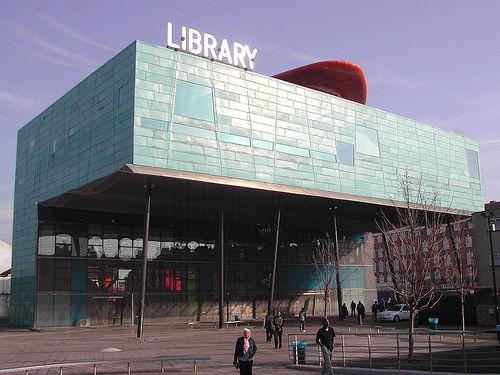
Weather: sun or clear